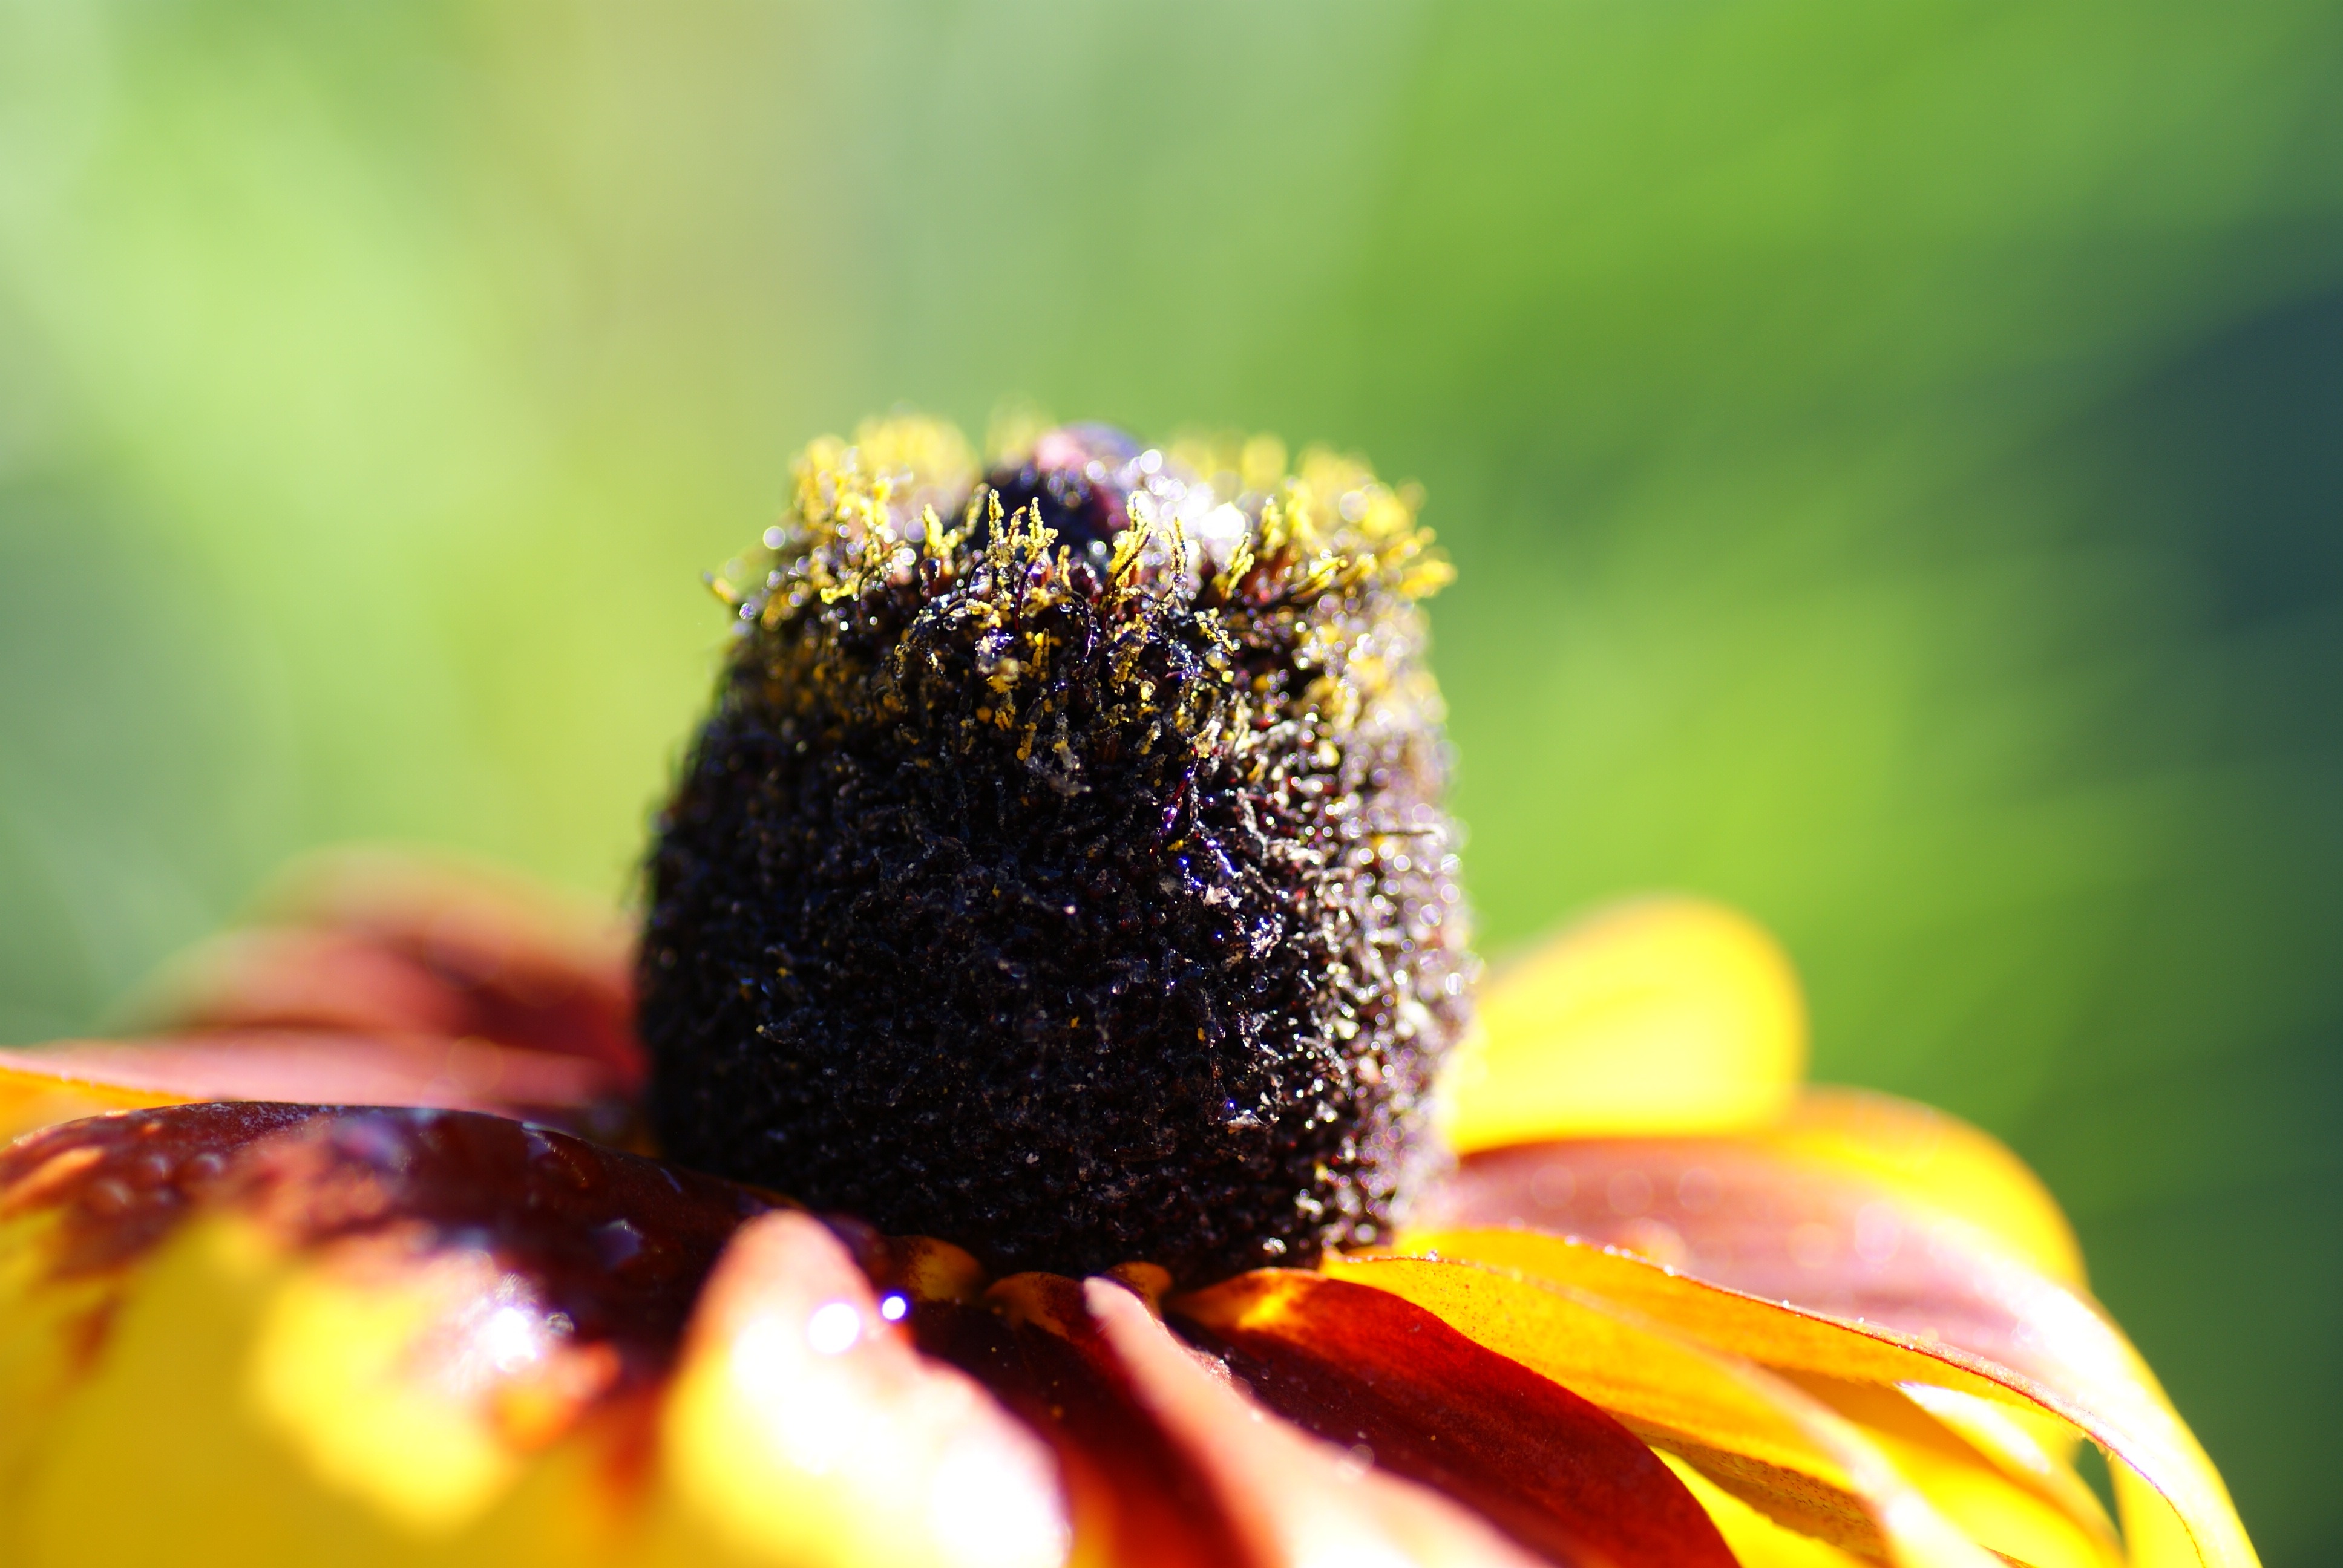
nature, blossom, plant, photography, leaf, flower, petal, bloom, pollen, green, insect, macro, brown, yellow, close, flora, fauna, invertebrate, wildflower, close up, sun hat, pistil, nectar, macro photography, seeds was, summer flower, plant stem, membrane winged insect